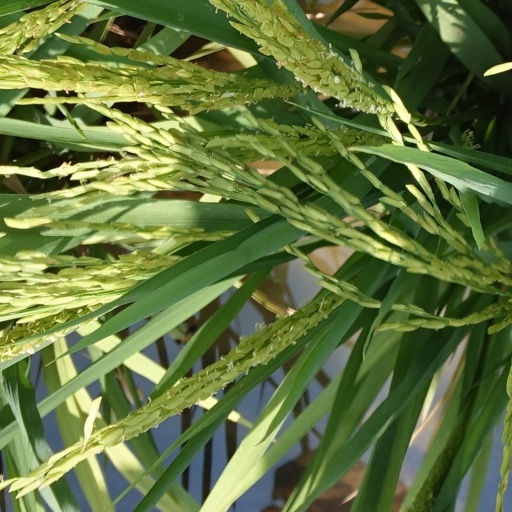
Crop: rice